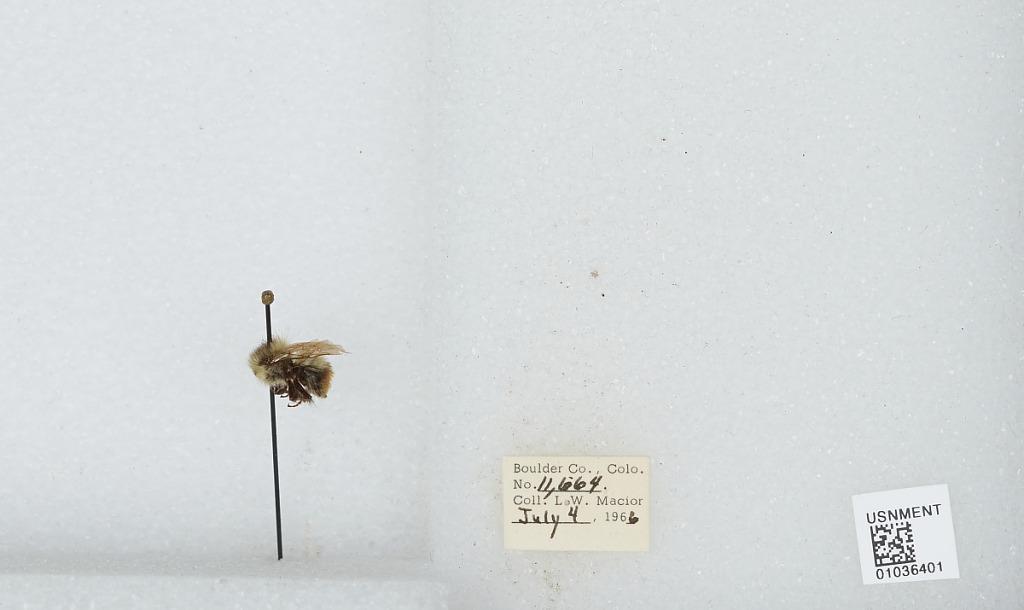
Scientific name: Bombus (Pyrobombus) mixtus Cresson
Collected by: L. Macior
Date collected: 1966-7-4
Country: United States
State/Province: Colorado
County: Boulder
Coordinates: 40.015, -105.27